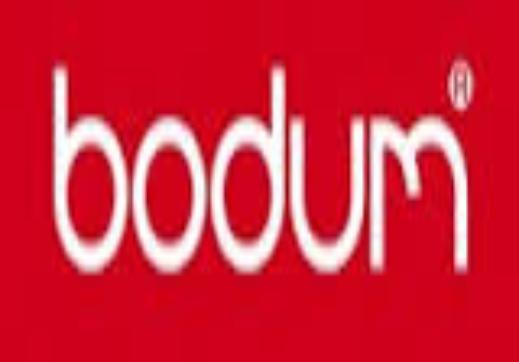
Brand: BODUM
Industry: Necessities